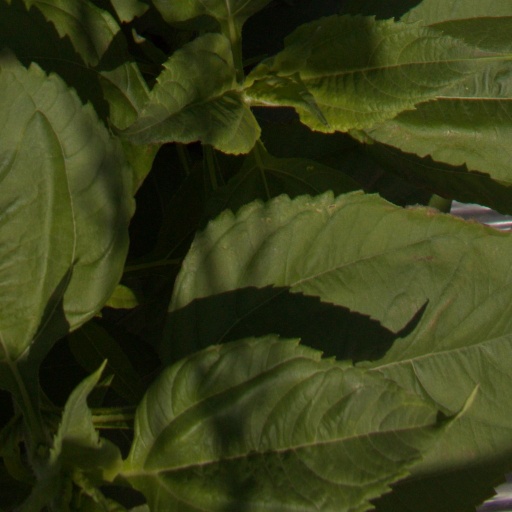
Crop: Jerusalem artichoke